2010 Asian Para Games

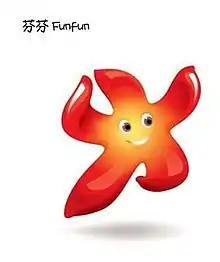
The official mascot.

The official emblem was inspired by traditional Xiguan coloured glass windows used in Guangzhou since the 17th century and is an important part of Lingnan architecture. The gaps between the coloured glass displays a silhouette of an athlete in motion. The overall design represents both the hospitality of the people of Guangzhou and the ability of the Asian Para Games to break down barriers between abled and disabled people.